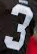
Number: 3